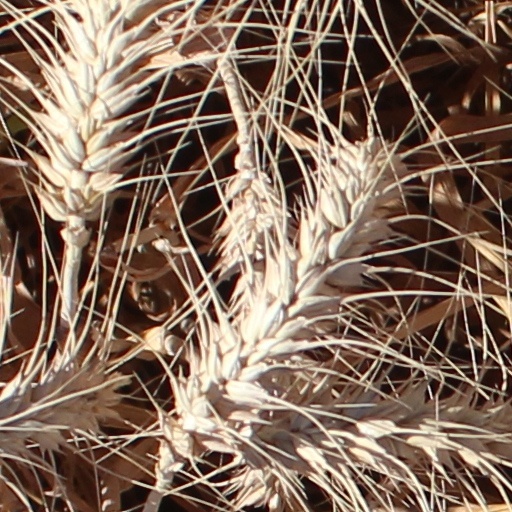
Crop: wheat